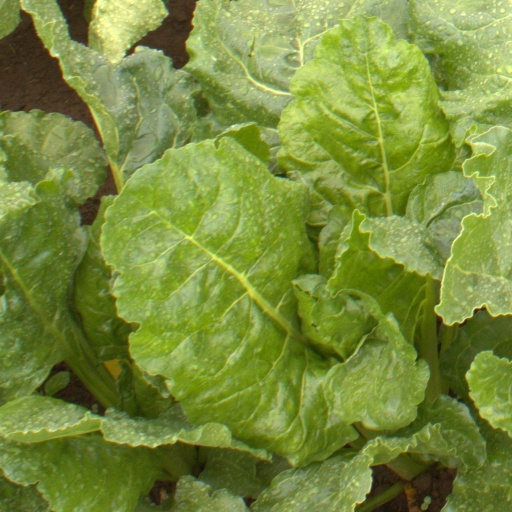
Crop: sugar beet